Sandro Gerbi

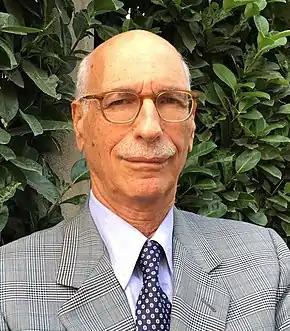
Sandro Gerbi

Sandro Gerbi was born in Peru because his father Antonello (1904-1976), who at the time was senior economist of Banca Commerciale Italiana, had been transferred there in 1938 by his boss, Raffaele Mattioli. As a matter of fact, Antonello was in the verge of being dismissed from his job as a consequence of Italian racial laws (against people of Jewish origins). Antonello, in 1940, married his Viennese girlfriend, Herma Schimmerling (1912-2012), who had joined him in Lima. They had two children: Daniele (b. 1941) and Sandro (b. 1943). In the spring of 1948, the Gerbi family returned to Milan, where Sandro completed his secondary education (at the Liceo Classico "A. Manzoni”), and later (1967) obtained a law degree from the local Università degli Studi (University of Milan). Sandro Gerbi was first employed (in 1968) at Banca Italo-Israeliana in Milan, and subsequently spent 6 months in the United States at Underwood Typewriter Company (as an intern) and Southern Methodist University (attending a summer course in International Law). By the end of 1969 he was hired by Scandellari-Ventura-Lanella, a Milan stockbrokers firm, as an assistant to prominent journalist and financial expert Renato Cantoni (1916-1987). It was Cantoni, at the time a regular contributor to the Italian daily papers, "Il Sole 24 Ore" (Milan) and "La Stampa" (Turin), who introduced him to the world of journalism.